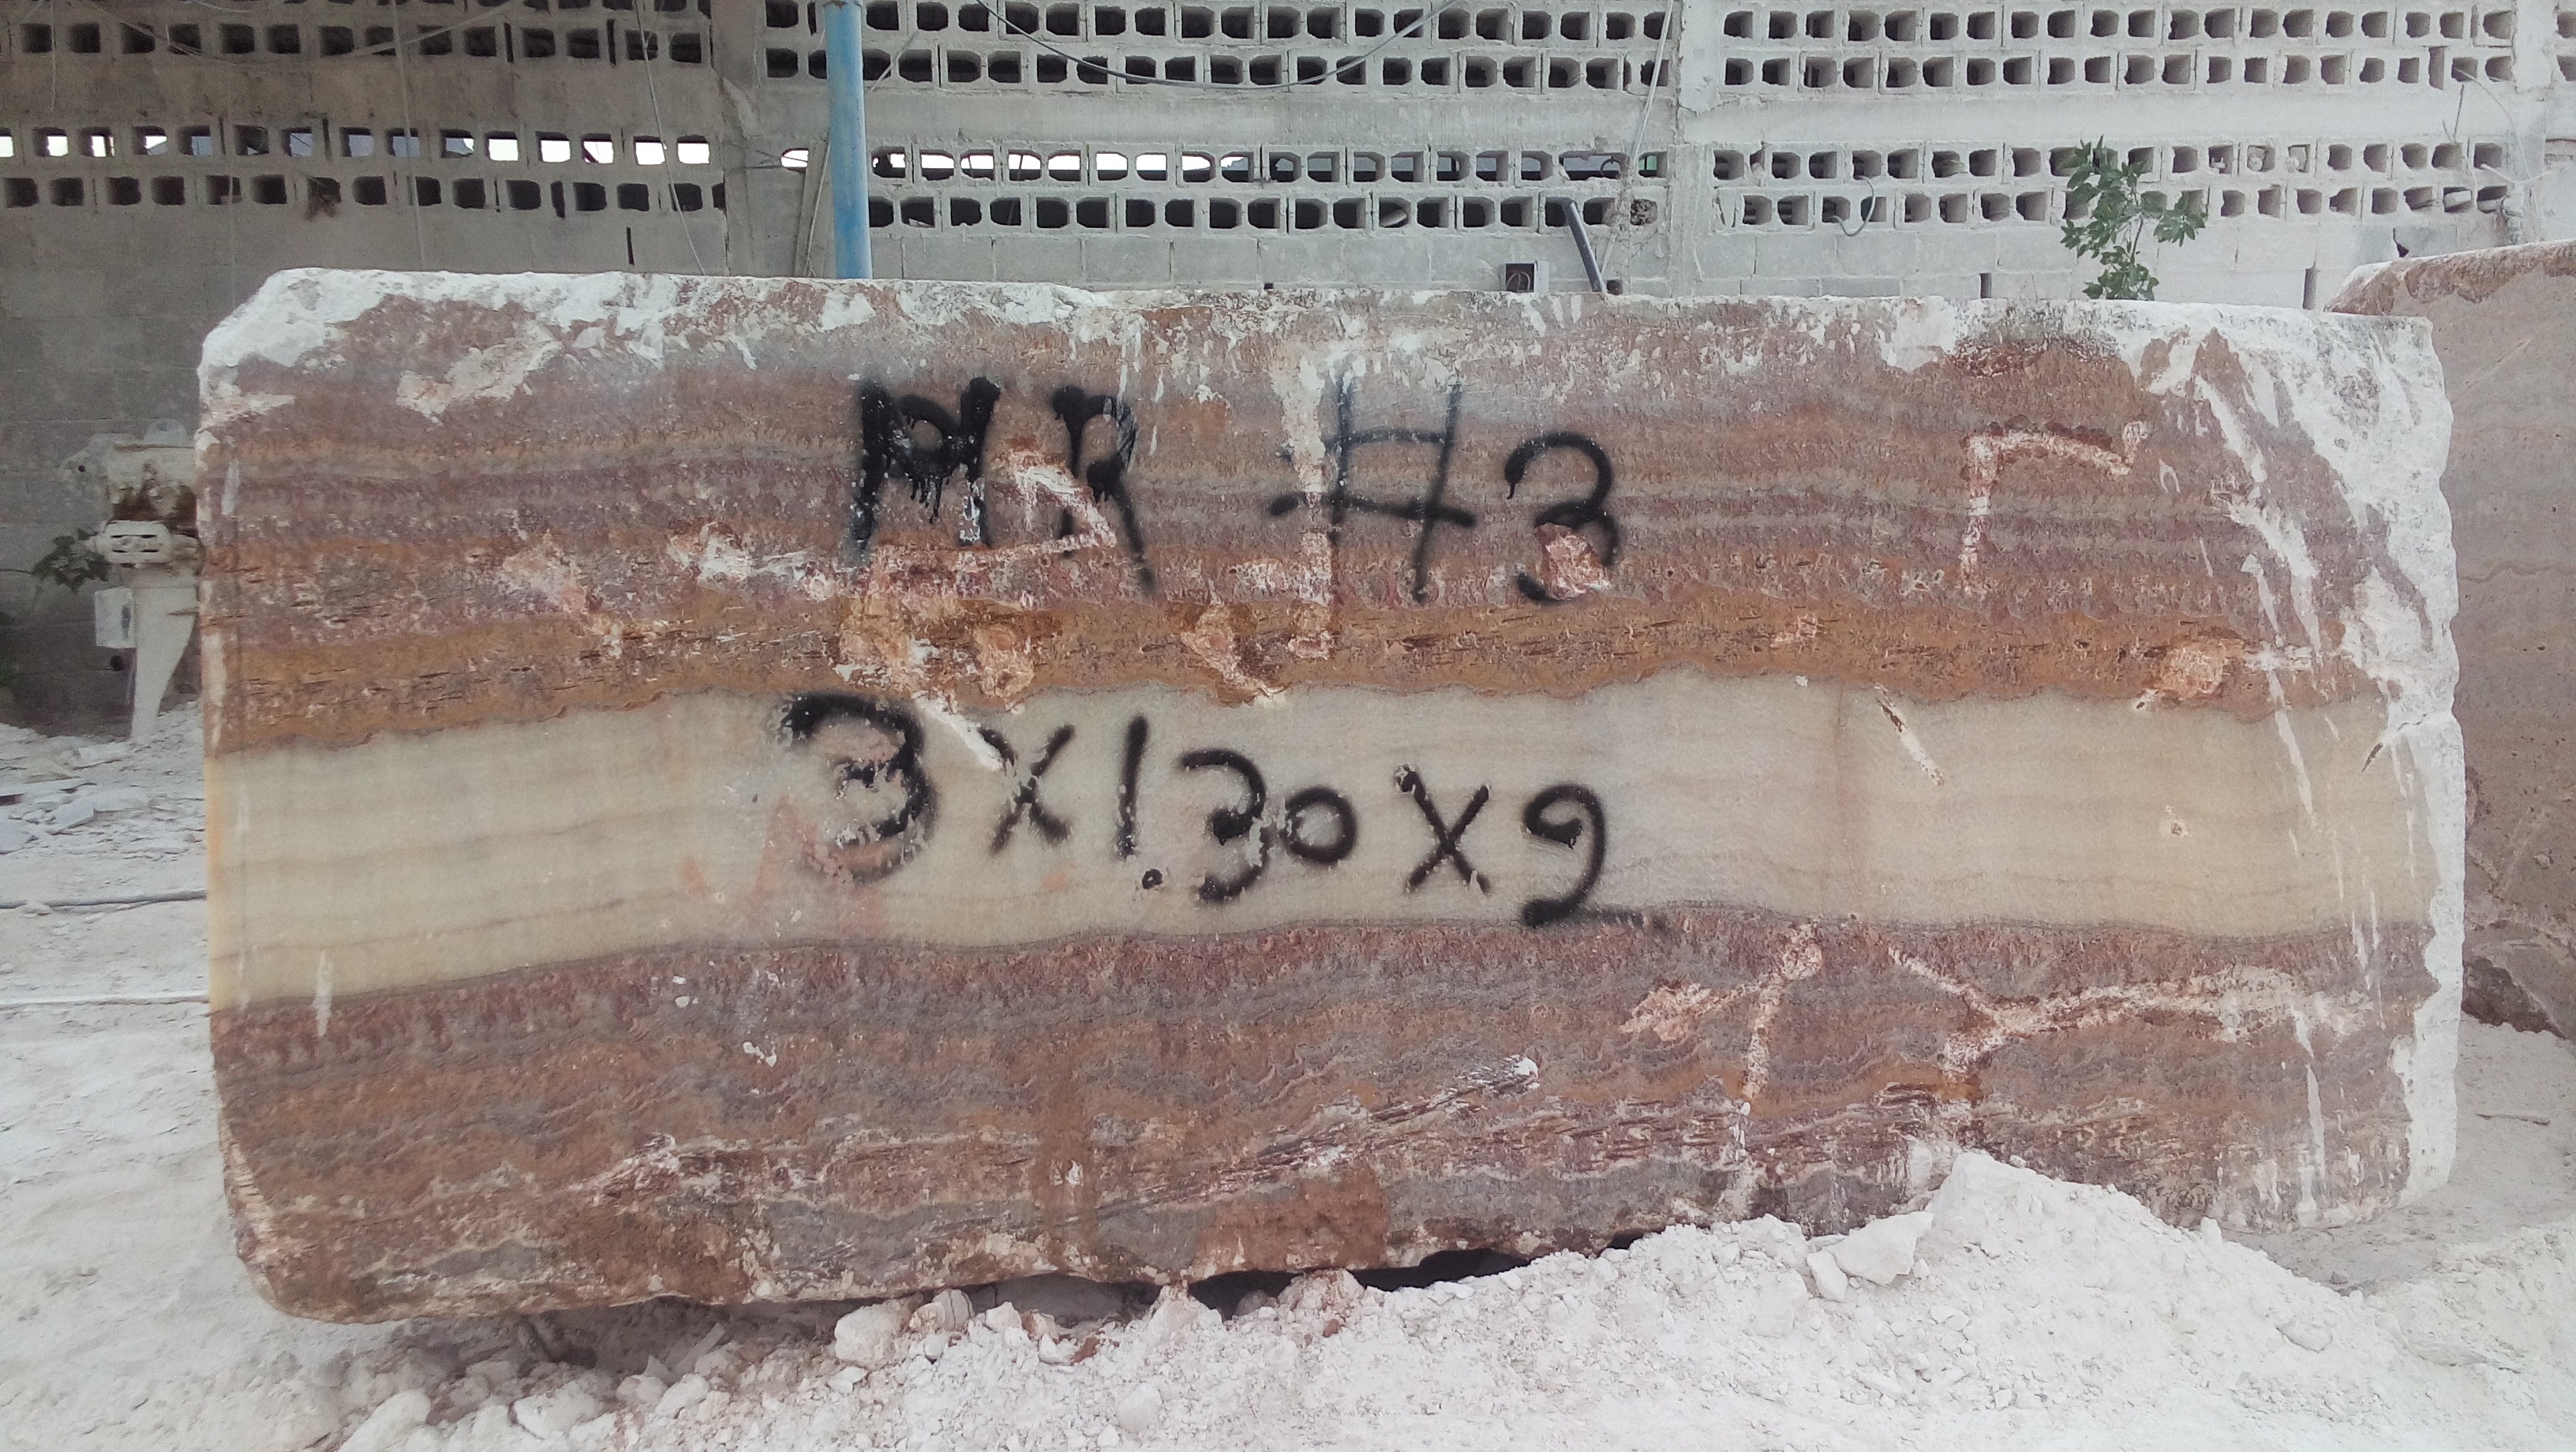
brick, material, art